Jacob Brønnum Scavenius

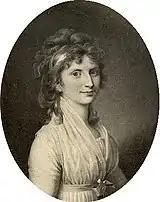
Karine Lucie Debes

He married Karine Lucie Debes (1775–1825) in 1794. She was a daughter of Supreme Court justice Lucas Debes and Christine née Suhr. Two sons died young. Their daughter Jacobine married headmaster at Sorø Academy, Hector Estrup, and became the mother of later prime minister Jacob Brønnum Scavenius Estrup.